Describe the emotion expressed in this image:  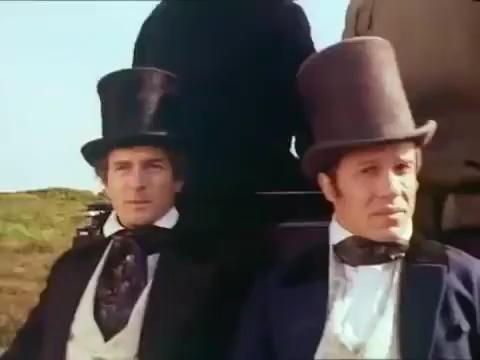
This person displays Suffering, valence and arousal with high intensity.